Maryport and Carlisle Railway

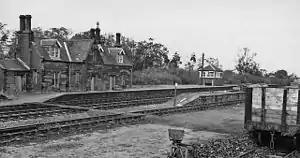
Remains of Brayton railway station in 1961

The suggestion was taken up, and in August 1836 George Stephenson visited Maryport, and in October 1836 reported the results of a survey carried out for him, which showed that such a railway was practicable and potentially profitable. Dividends of 18% were promised, and a prospectus was issued; the Maryport and Carlisle Railway obtained its authorising act of Parliament, the (7 Will. 4 & 1 Vict. c. ci), on 12 July 1837. The Act asserted that the line "would facilitate the communication between the Continent of Europe and Ireland and the Western Coast of England by forming in conjunction with the Newcastle-upon-Tyne and Carlisle Railway and the Brandlings Junction Railway, one complete and continuous line of communication from the German Ocean to the Irish Sea". The authorised capital was £180,000.